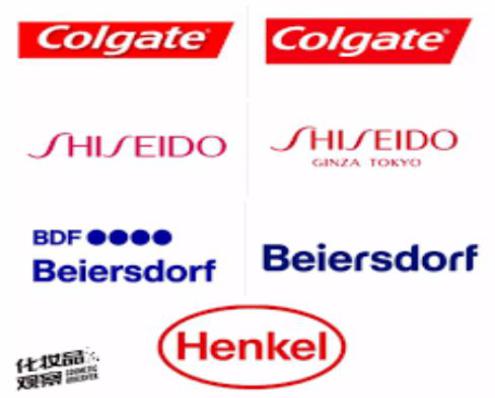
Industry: Necessities